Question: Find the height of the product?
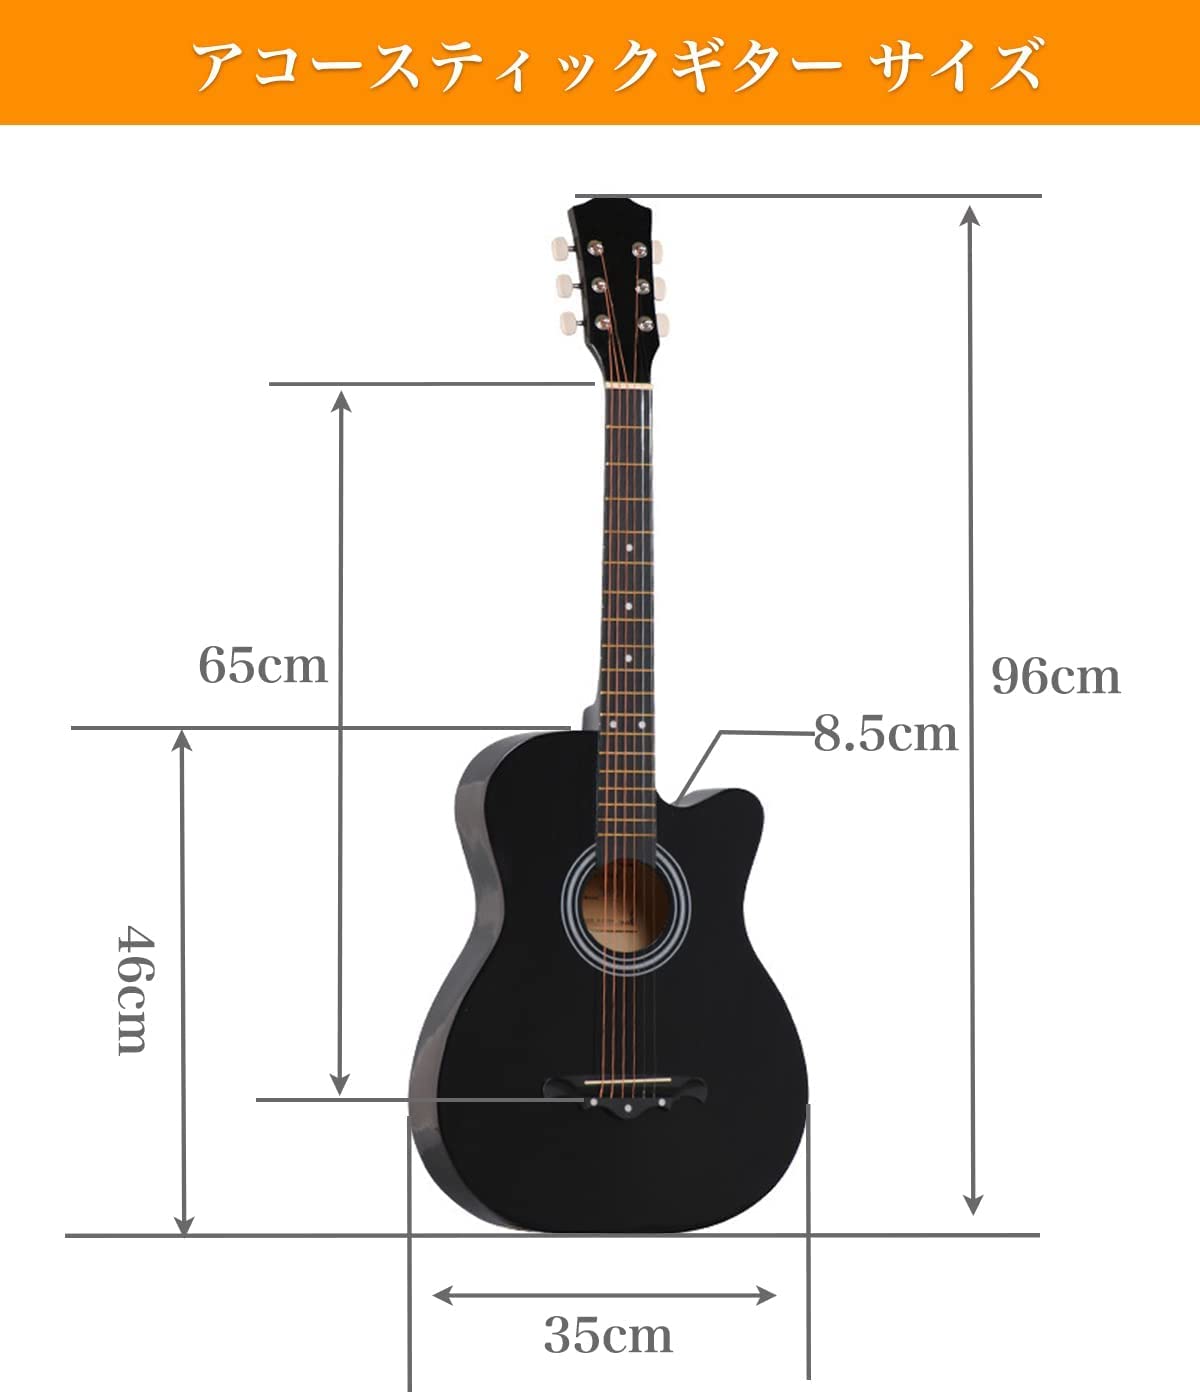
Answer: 8.5 centimetre